San Quentin News

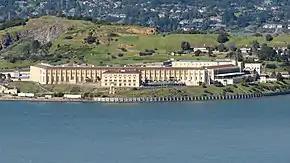
The "San Quentin News" is written and edited by inmates at San Quentin State Prison in California ("pictured").

The "San Quentin News" covers local sports, prison entertainment, and correctional policies. All content published by the newspaper is subject to pre-publication review by the California Department of Corrections and Rehabilitation and, in 2014, the publication was suspended for more than a month after newspaper staff substituted an approved photograph with an unapproved photograph.